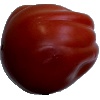
Label: tomato_heart